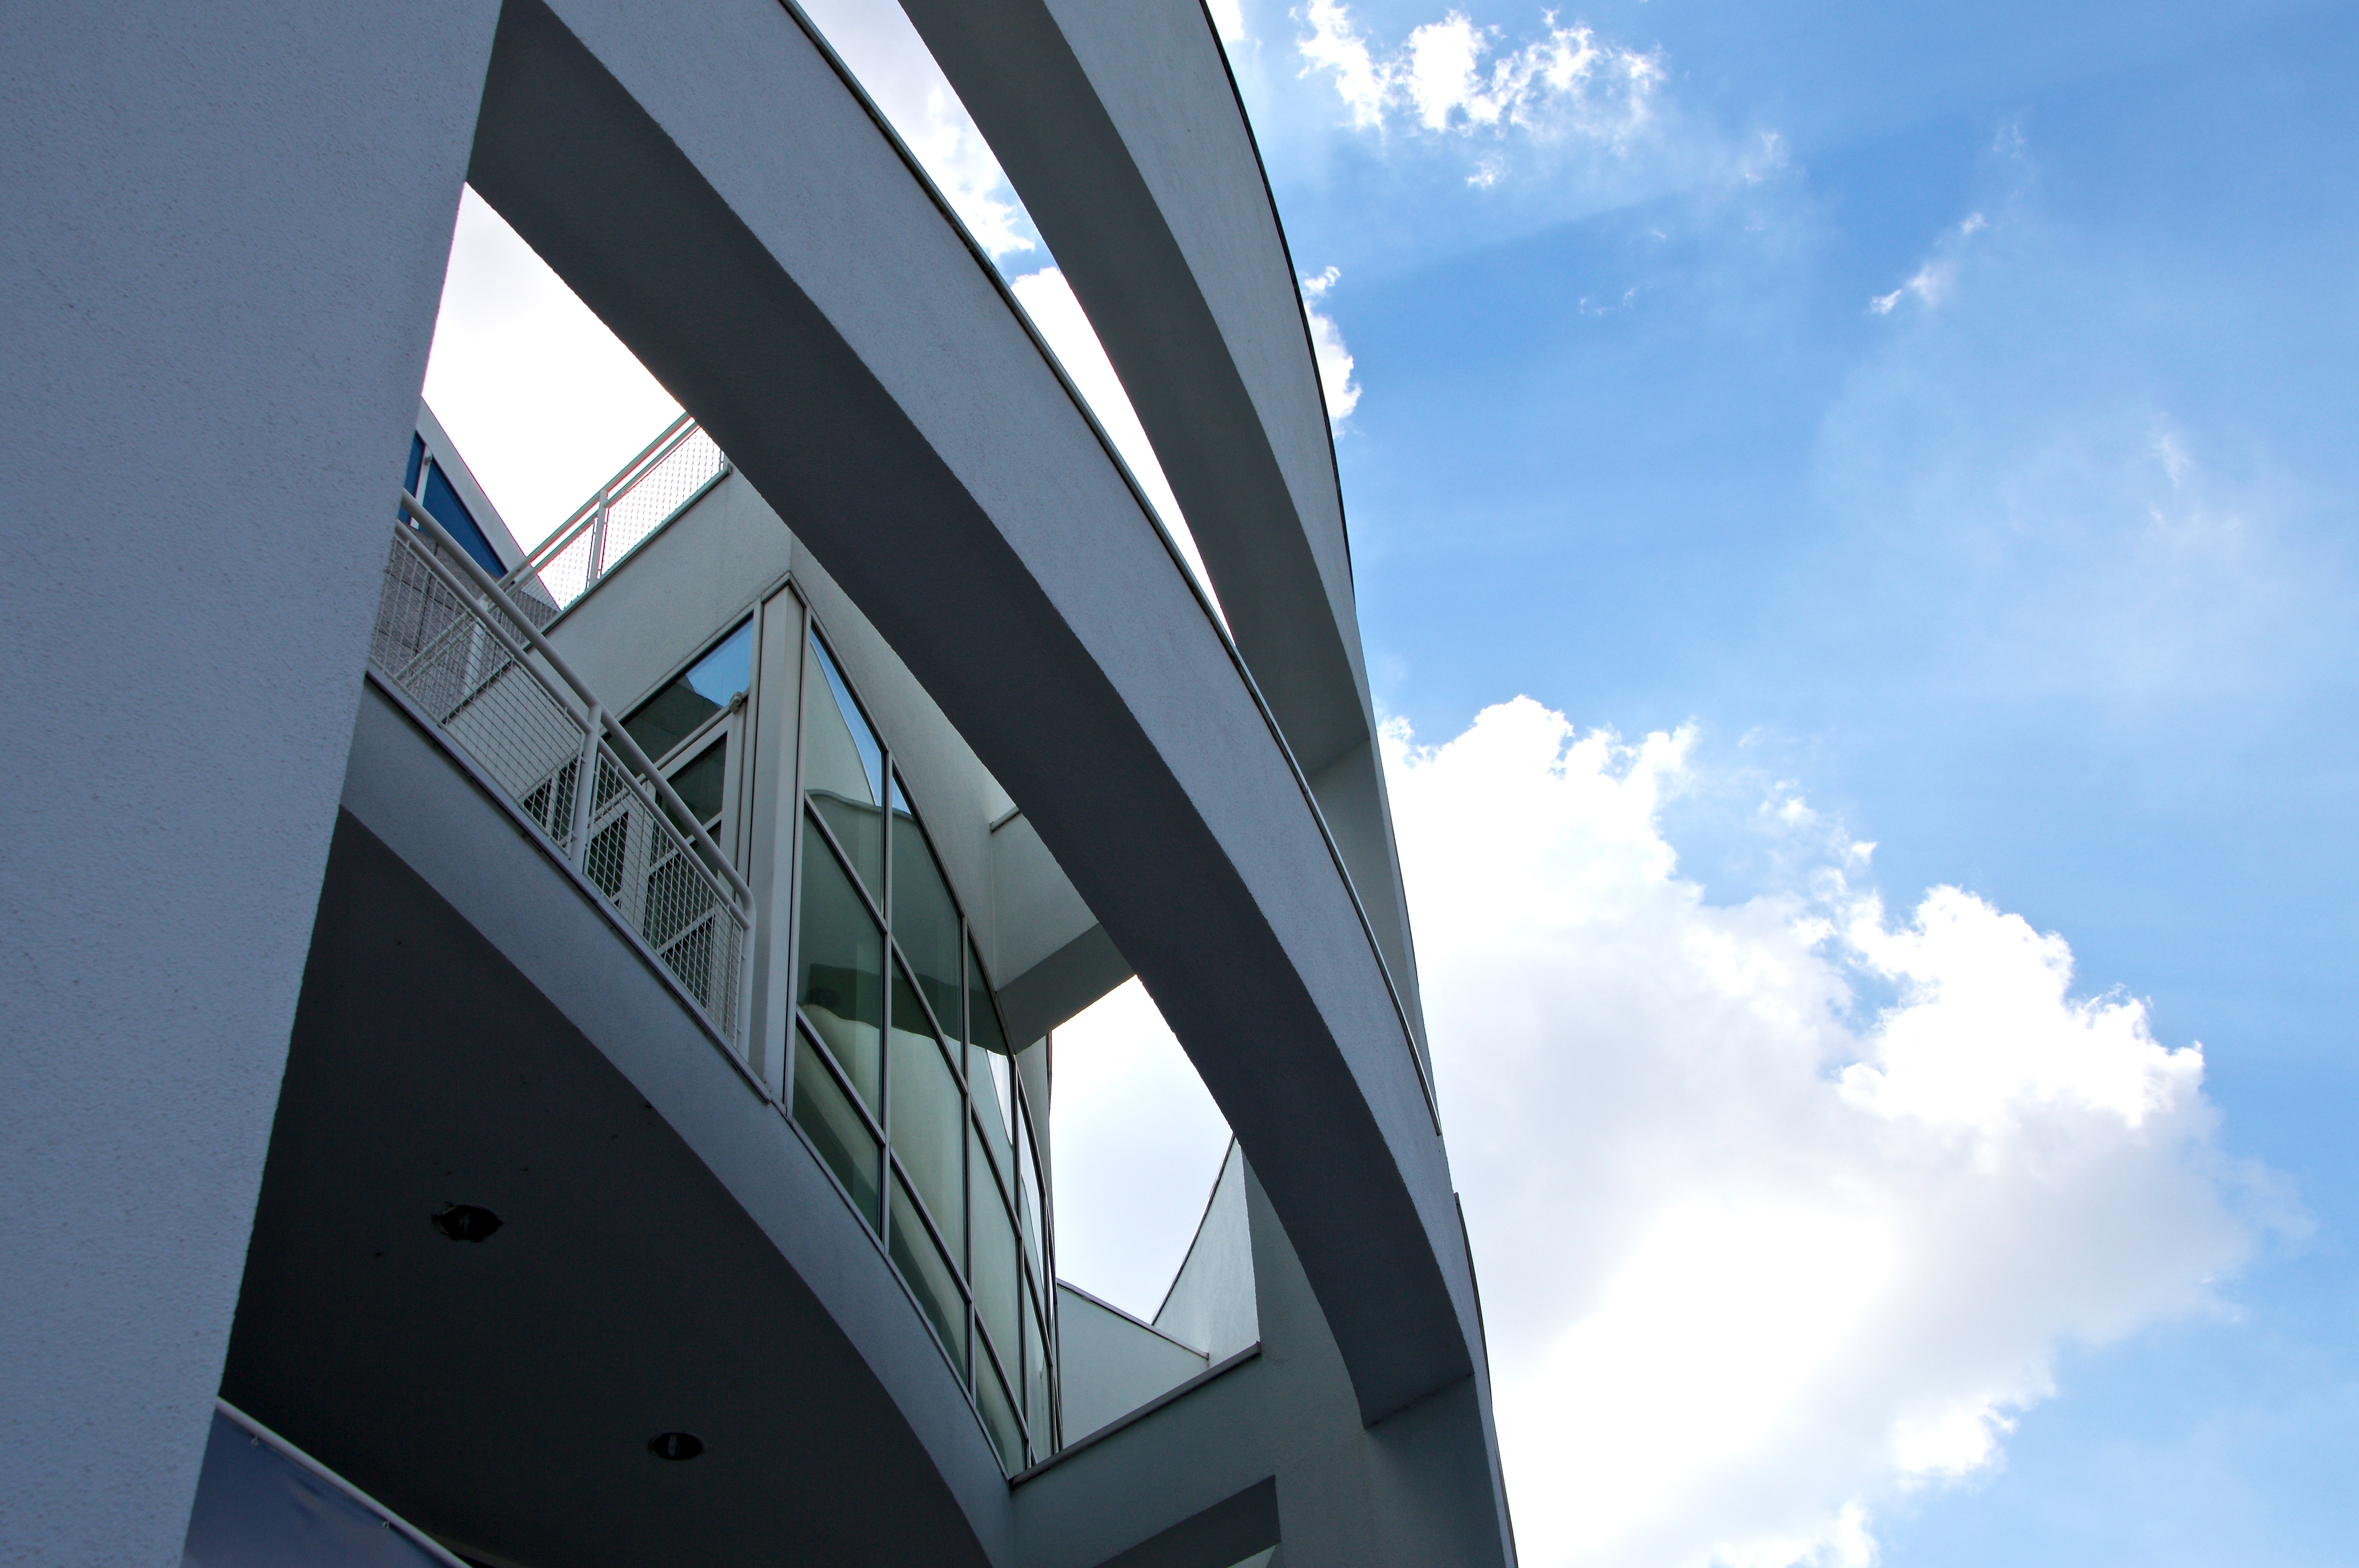
architecture, structure, sky, sunlight, skyscraper, reflection, tower, landmark, facade, contrast, blue, modern, tower block, modern architecture, symmetry, headquarters, ulm, ulm cathedral, control tower, outer facade, concrete ring, atmosphere of earth